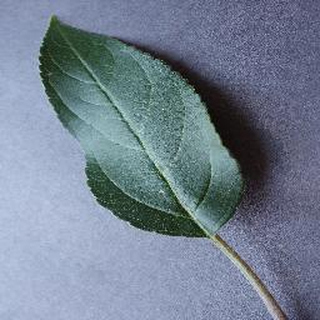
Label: healthy_apple